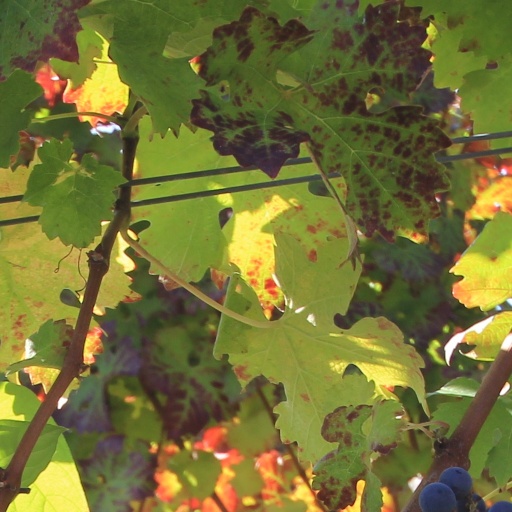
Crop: grape